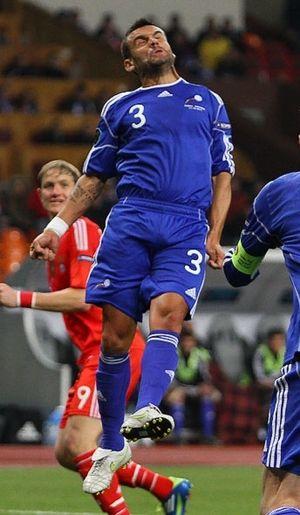
Marc Bernaus Cano est un footballeur andorran né le 2 février 1977 à Andorre-la-Vieille. C'est lui qui a permis à l'équipe d'Andorre de football d'obtenir sa première victoire officielle contre la Macédoine en marquant l'unique but de la rencontre. Plus jeune, il a notamment joué pour le FC Barcelone.